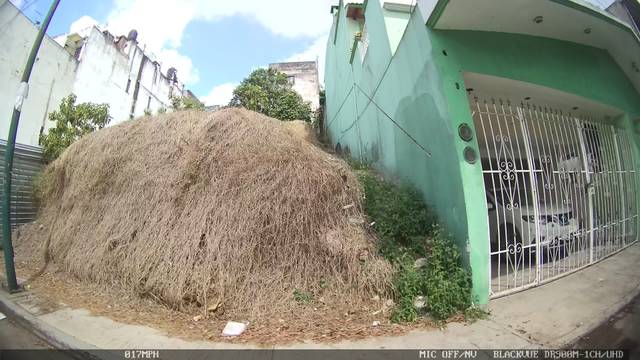
Region: Mexico
Coordinates: 19.521, -96.915